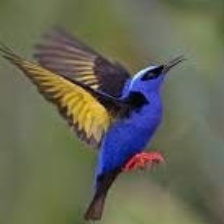
Species: RED LEGGED HONEYCREEPER
Scientific name: CYANERPES CYANEUS